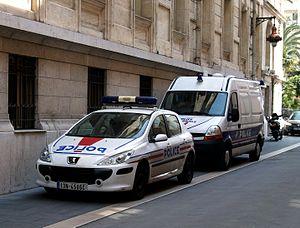
Véhicules de la police nationale stationnés le long du palais de justice de Nice
Le terme « police » désigne de manière générale l'activité consistant à assurer la sécurité des personnes, des biens et maintenir l'ordre public en faisant appliquer la loi. Il faut entendre par le terme « loi », les règles et normes formelles d'un code établi dans un pays. Les forces de police sont les agents qui exercent cette fonction.